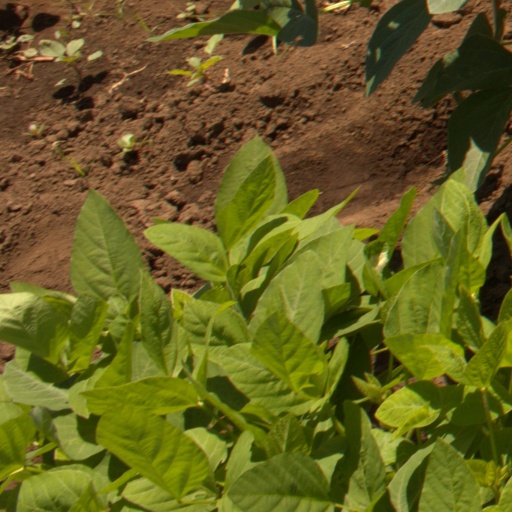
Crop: soybean